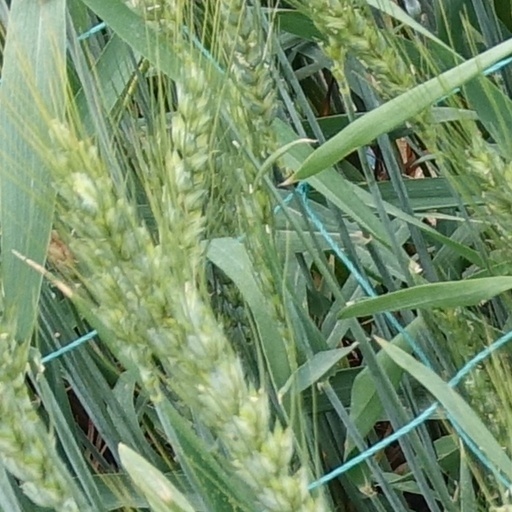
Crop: wheat